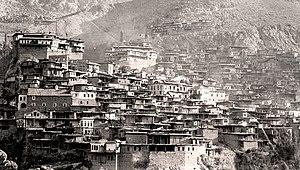
Le mouvement de libération nationale arménien, aussi appelé « Mouvement de libération arménien », « Mouvement révolutionnaire arménien », « Mouvement des fédaïs arméniens », « Mouvement des volontaires arméniens » ou encore « Révolution arménienne », est un mouvement ayant pour objectif la création d'un État arménien. Ce mouvement comprend des organisations sociales, culturelles, mais principalement des organisations politiques et militaires qui atteignent l'apogée de leur puissance et de leur influence pendant la Première Guerre mondiale et les années qui suivent ce conflit.
La première révolte de Zeytoun est un soulèvement survenu en 1862 quand les montagnards arméniens de Zeytoun ont pris les armes contre les autorités de l'Empire ottoman.